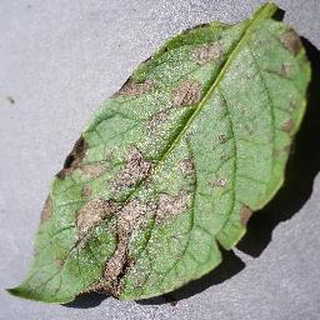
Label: potato_early_blight